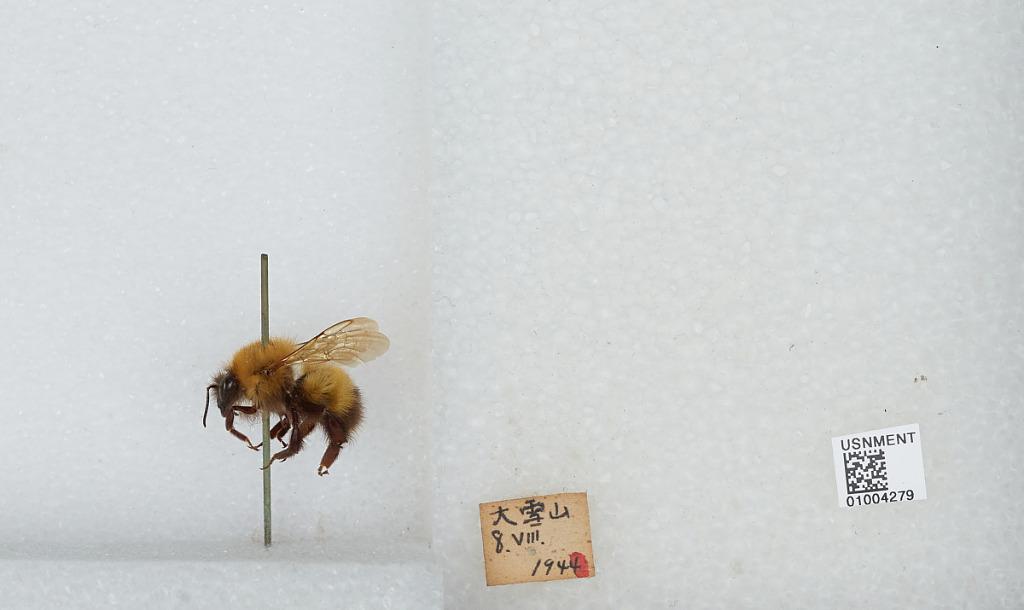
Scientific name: Bombus (Pyrobombus) hypnorum callidus Erichson
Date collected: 1944-8-8